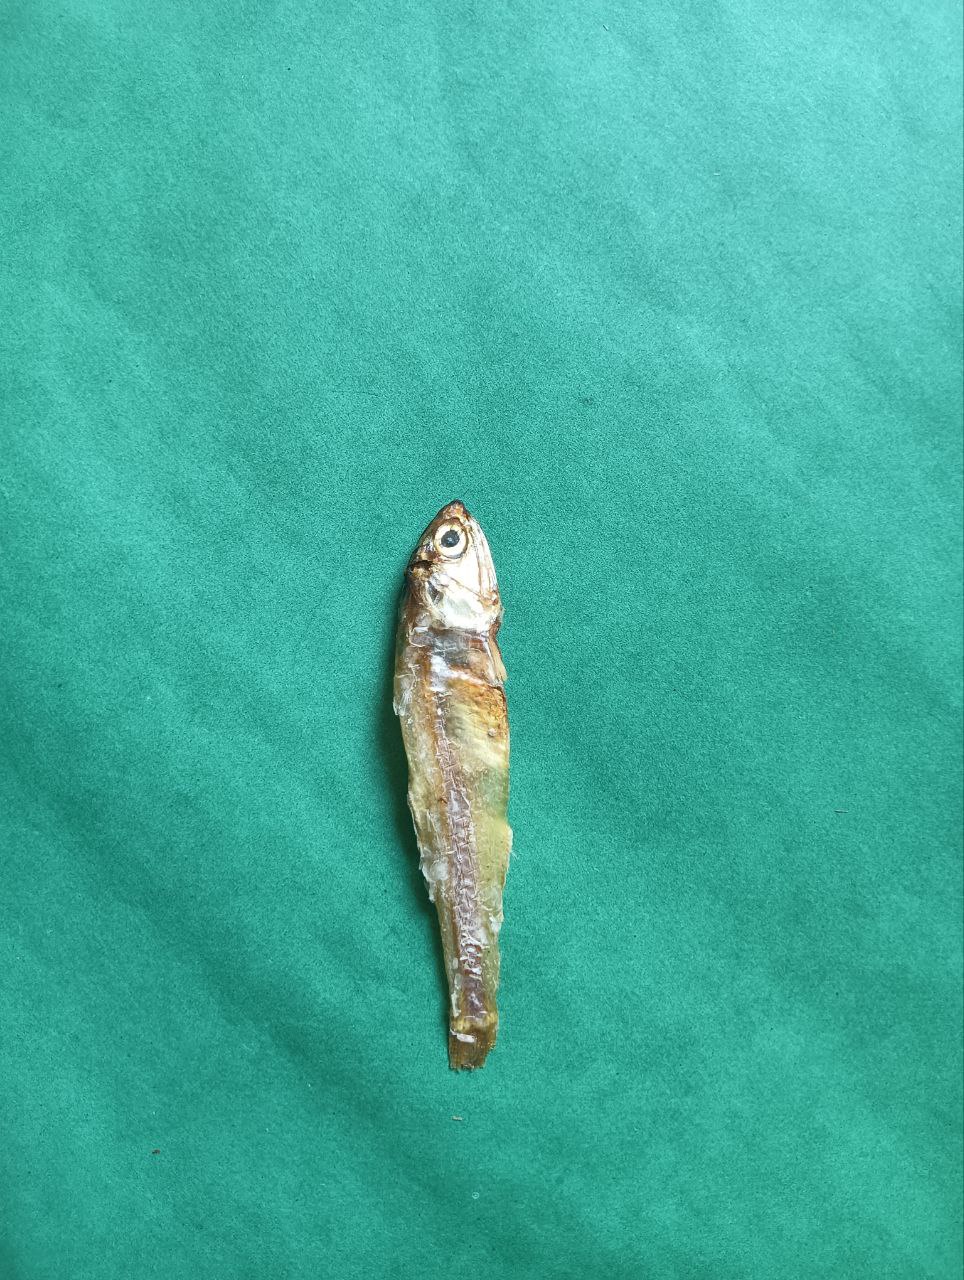
Species: narkeli